Kue gapit
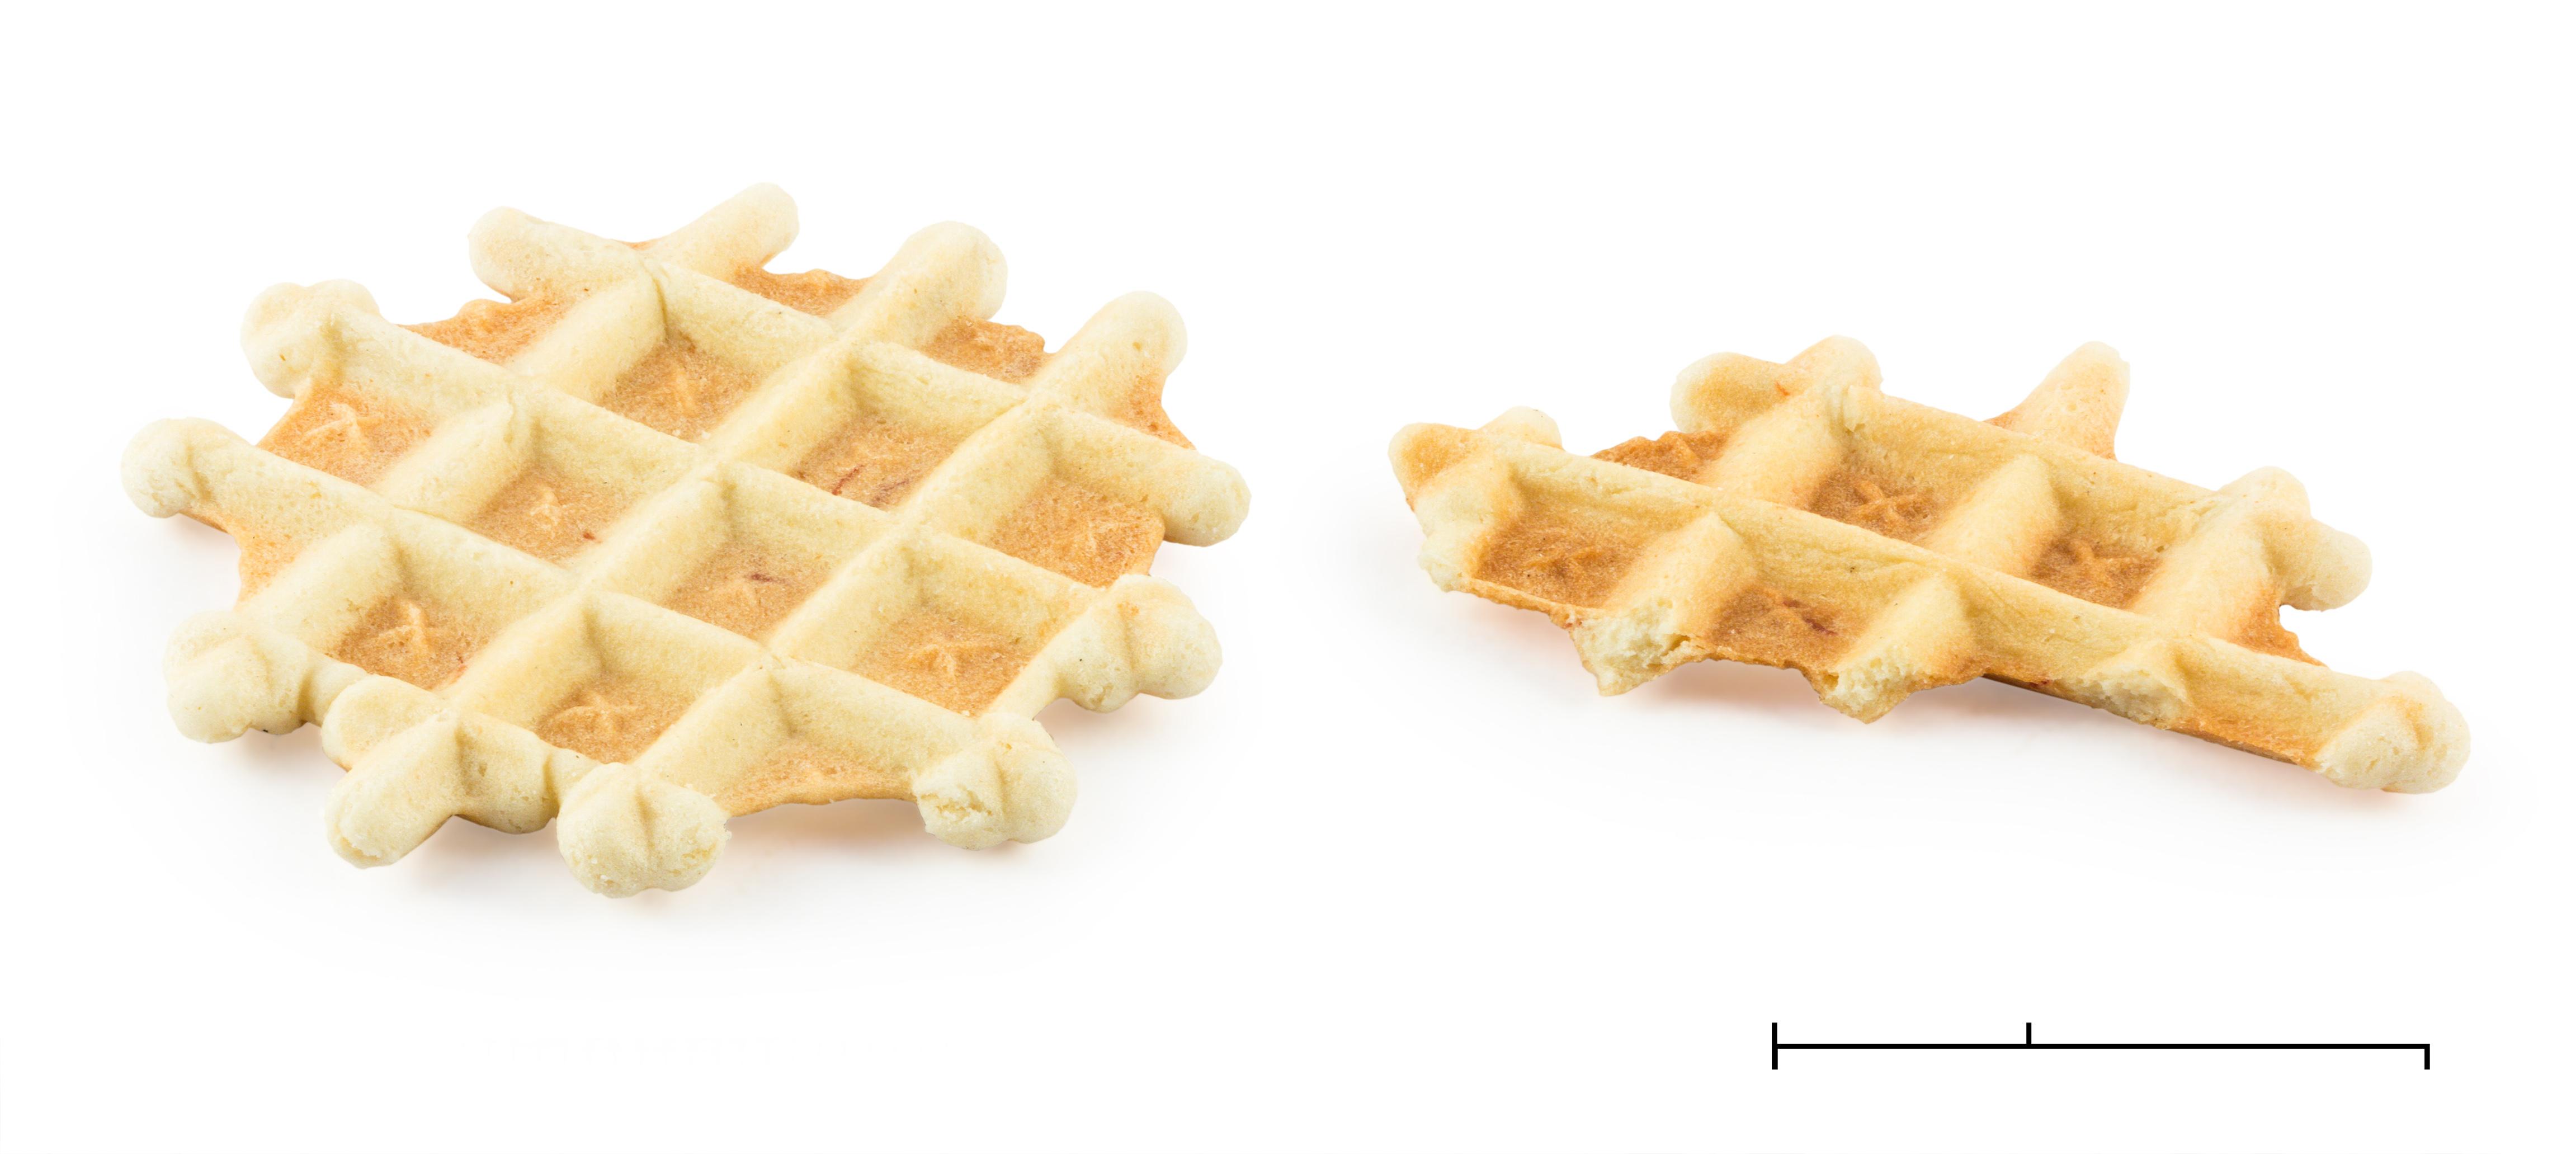
Also known as:
id - Indonesian: Kue gapit
jv - Javanese: Kuwé gapit
Category: snack (crackers)
Cuisine: Indonesian
Associated cuisines: Indonesian
Area: Cirebon
Countries: Indonesia
Region: South Eastern Asia, , , ,
This dish is a kind of cracker generally made from tapioca flour. Its name comes from the cooking process, in which it is grilled between iron molds like a waffle.